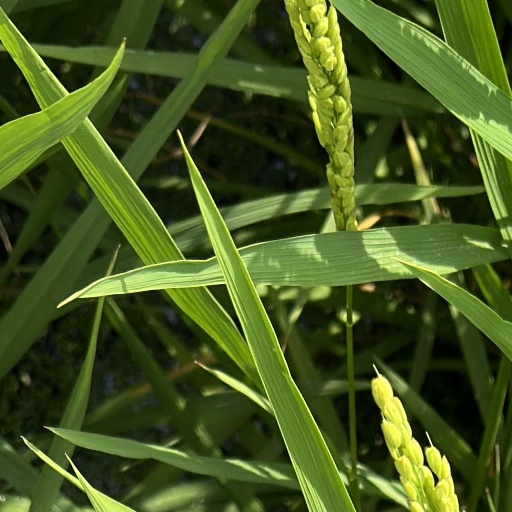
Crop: rice